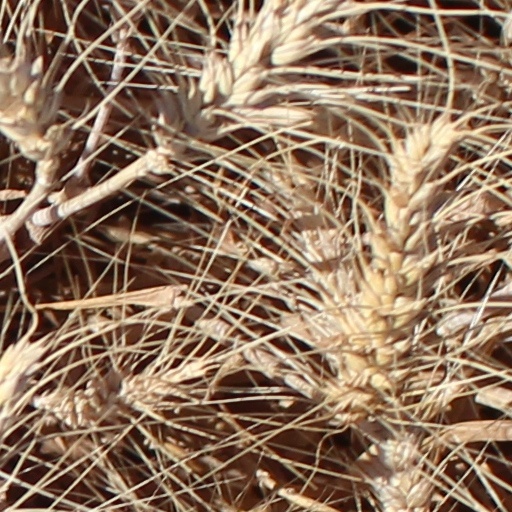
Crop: wheat